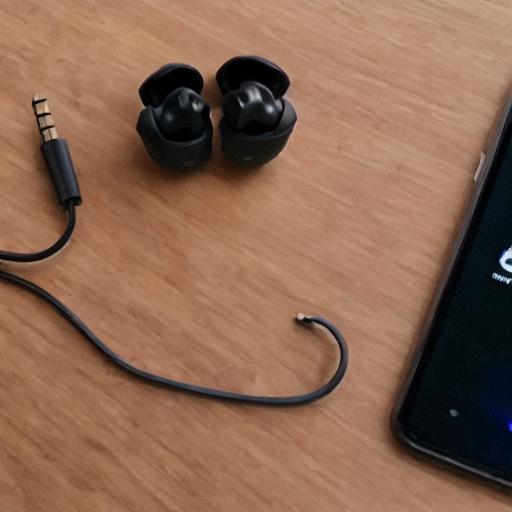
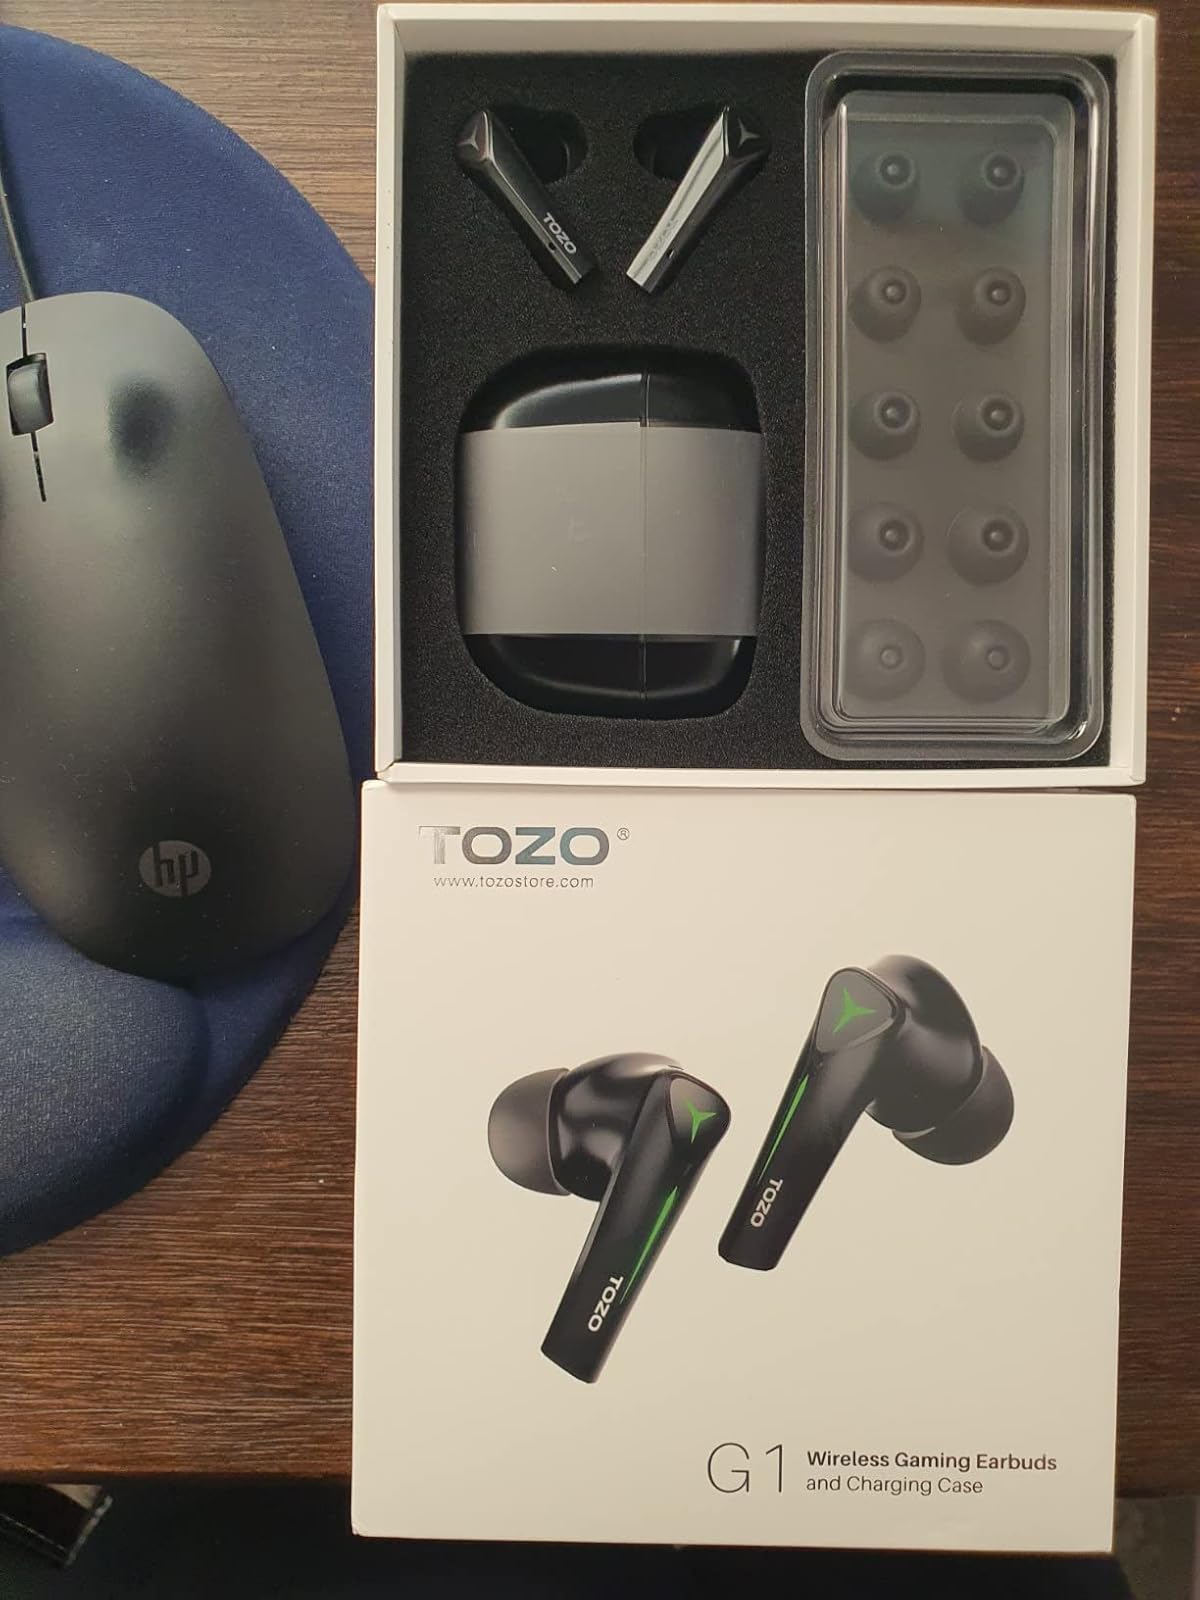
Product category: earbuds
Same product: no